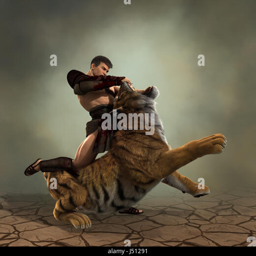
3d illustration of a fighting with a tiger